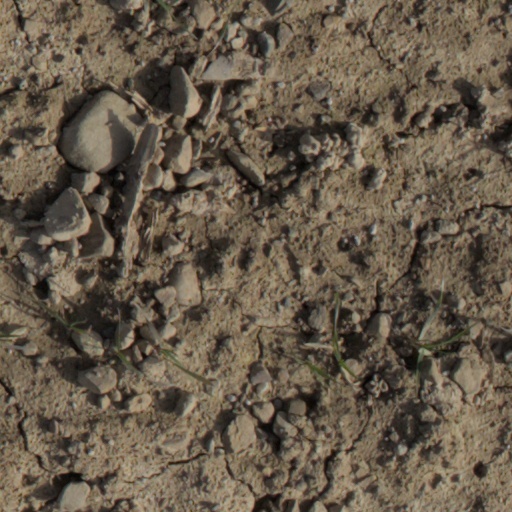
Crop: wheat